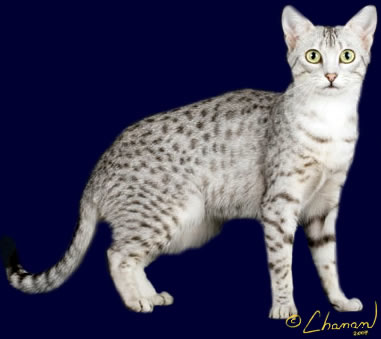
Animal: cat
Breed: egyptian_mau